The Lookout (2007 film)

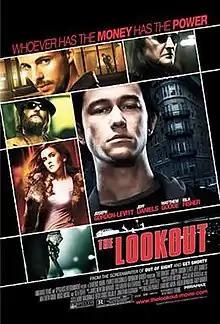
Theatrical release poster

The Lookout is a 2007 American crime film written and directed by Scott Frank, in his directorial debut, and starring Joseph Gordon-Levitt, Jeff Daniels, Matthew Goode, Bruce McGill, and Isla Fisher.